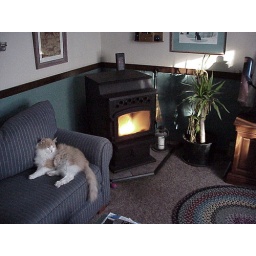
Maine coon cat sleeping by the pellet stove.